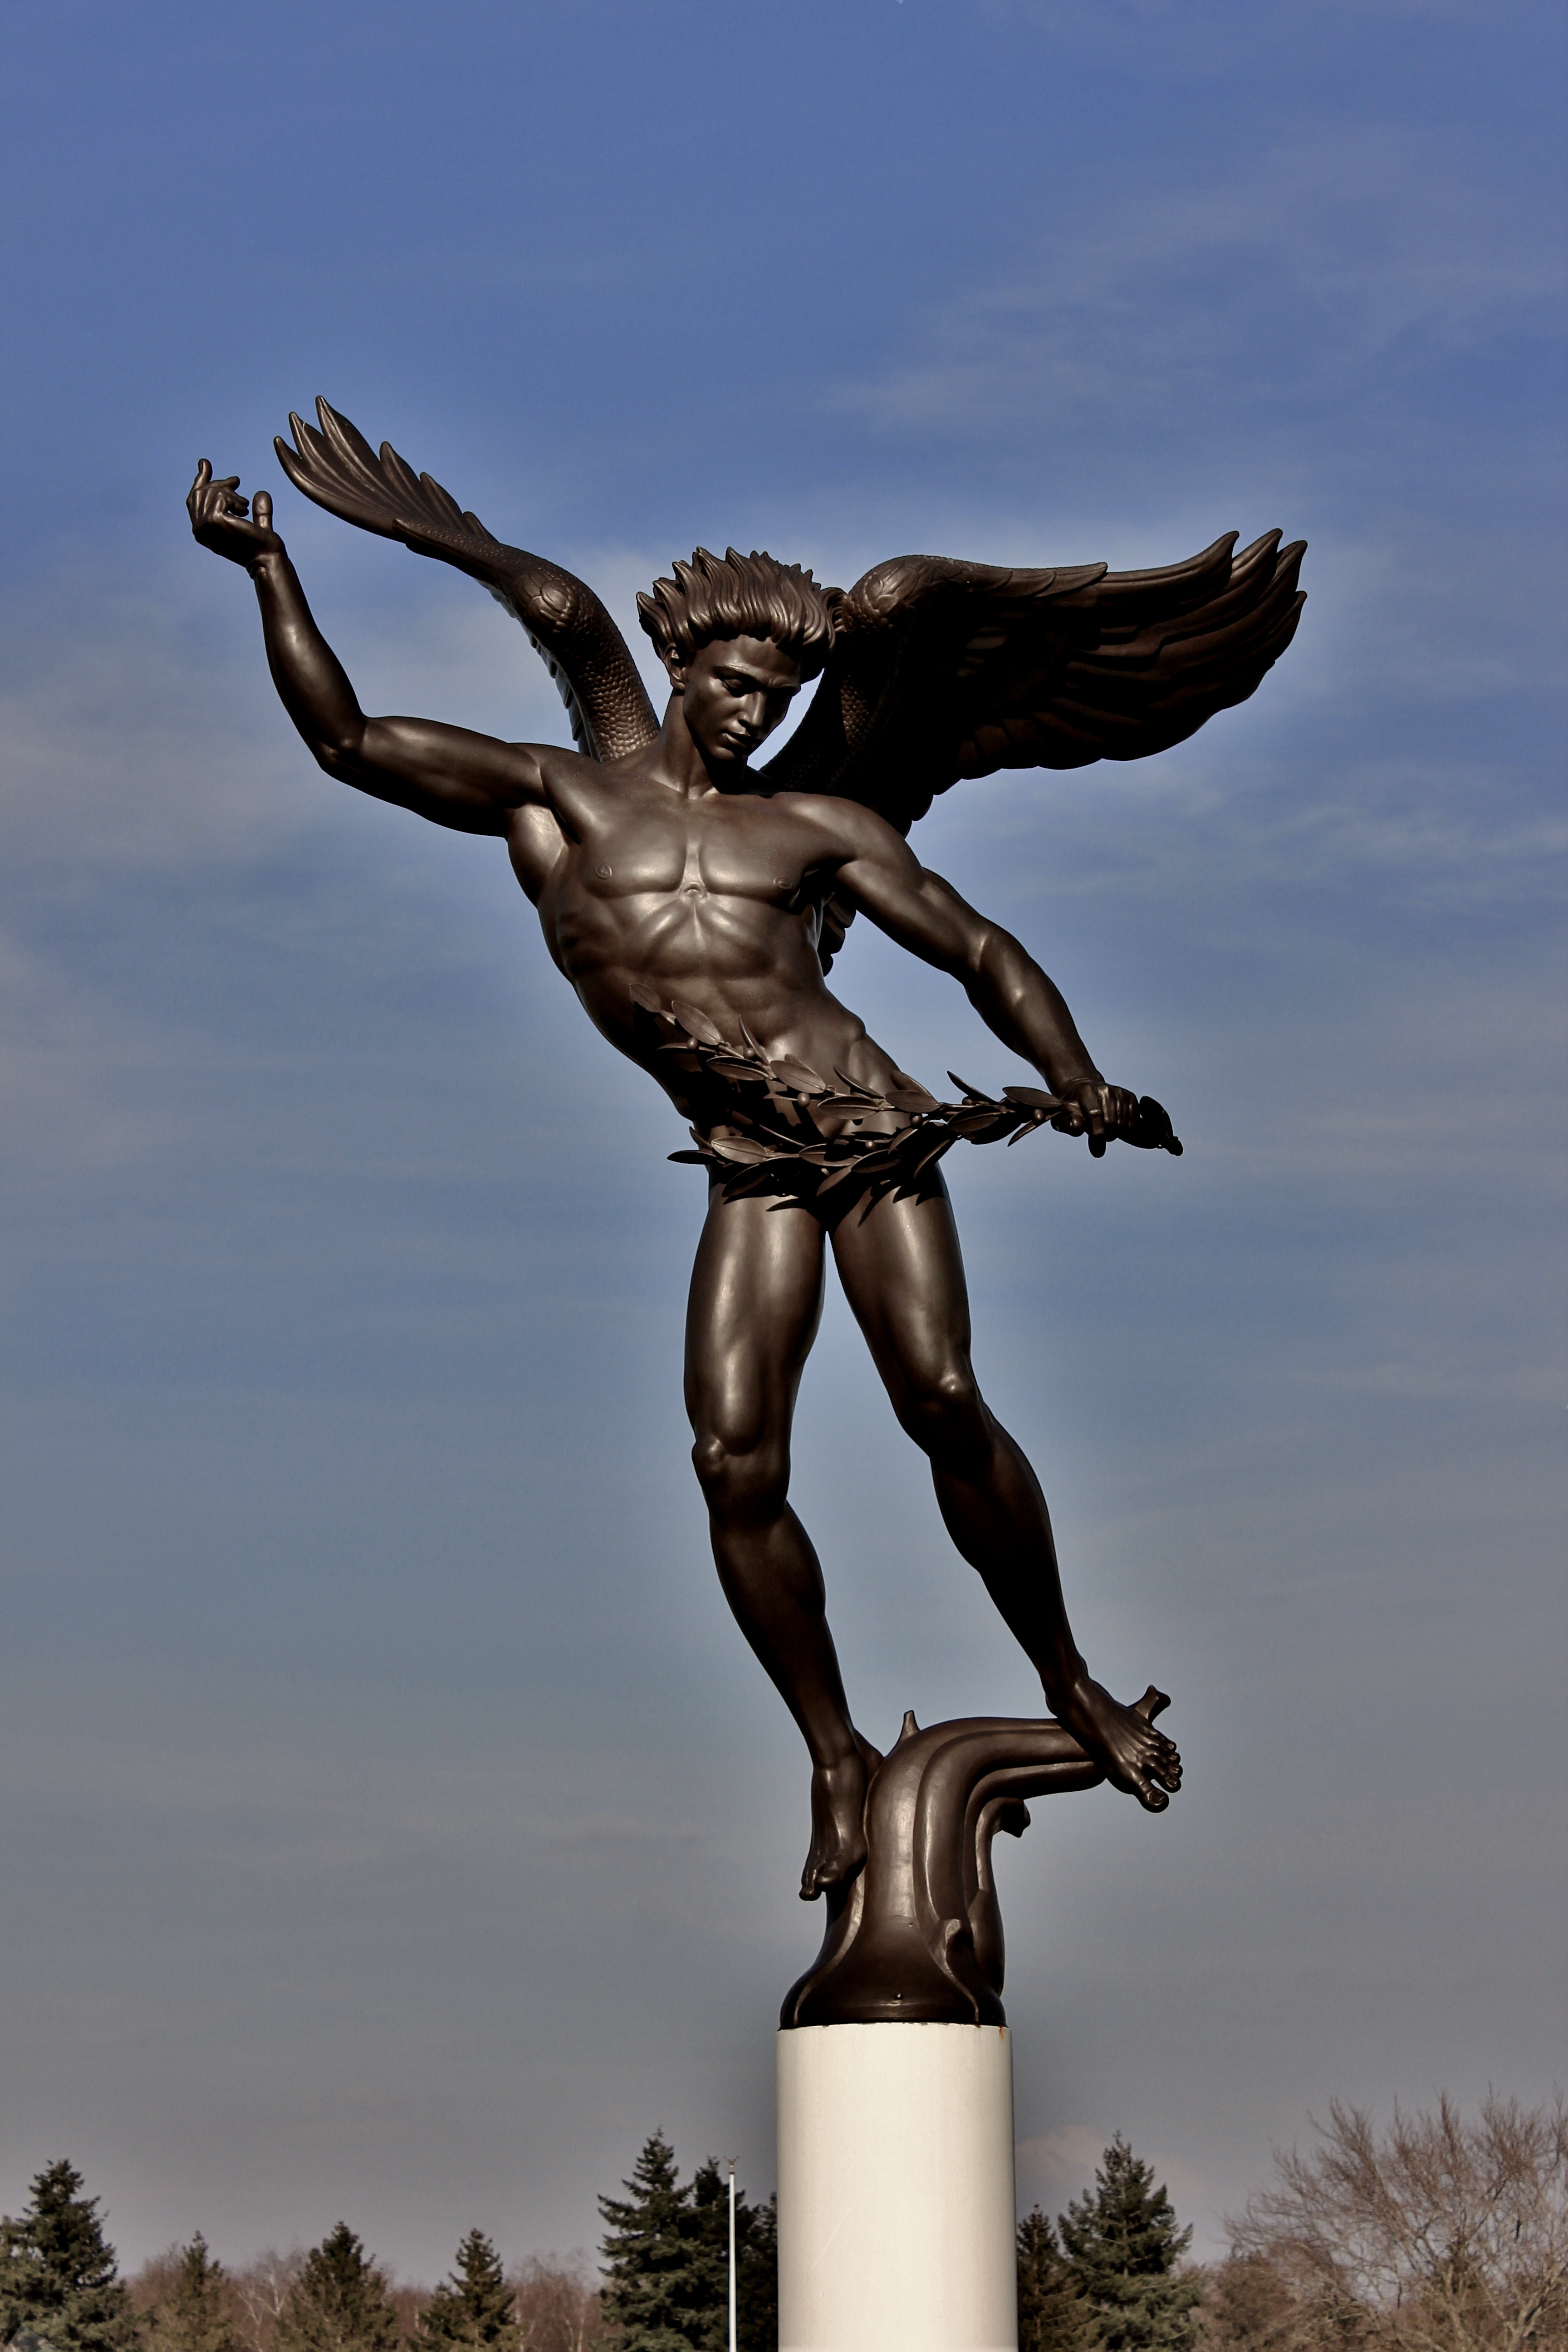
monument, statue, symbol, cemetery, sculpture, angel, art, american, figure